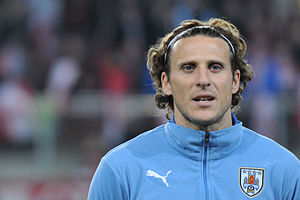
Diego Forlán
Diego Martín Forlán Corazo er en tidligere professionel fodboldspiller fra Uruguay.